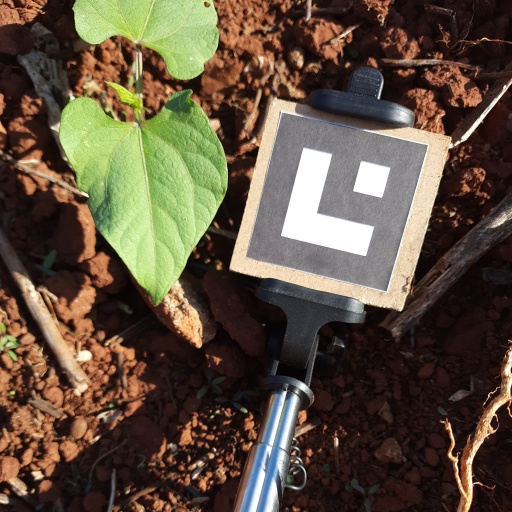
Observations: wavy surface, eating holes in the edge, under sunlight